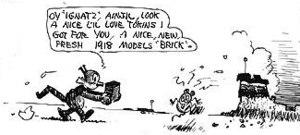
Georges Remi dit Hergé, né le 22 mai 1907 à Etterbeek et mort le 3 mars 1983 à Woluwe-Saint-Lambert, est un auteur belge de bande dessinée principalement connu pour Les Aventures de Tintin, désignée aujourd'hui comme l'une des bandes dessinées européennes les plus populaires du XXᵉ siècle.
Le Chat domestique est la sous-espèce issue de la domestication du Chat sauvage, mammifère carnivore de la famille des Félidés.
Cette liste de chats de fiction rassemble une liste de personnages de chats présents dans les œuvres de fiction. Il peut s'agir de chats « célèbres » dans la mesure où :